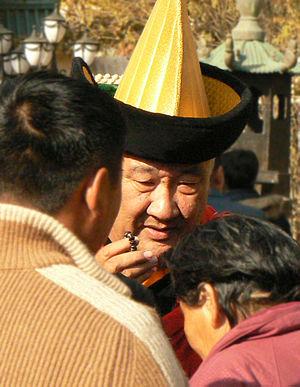
Khambo lama est le titre donné au doyen des lamas d'un monastère bouddhiste dans les régions mongoles, en Chine, Mongolie et Russie. Ce titre est dérivé du tibétain khenpo.